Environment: real
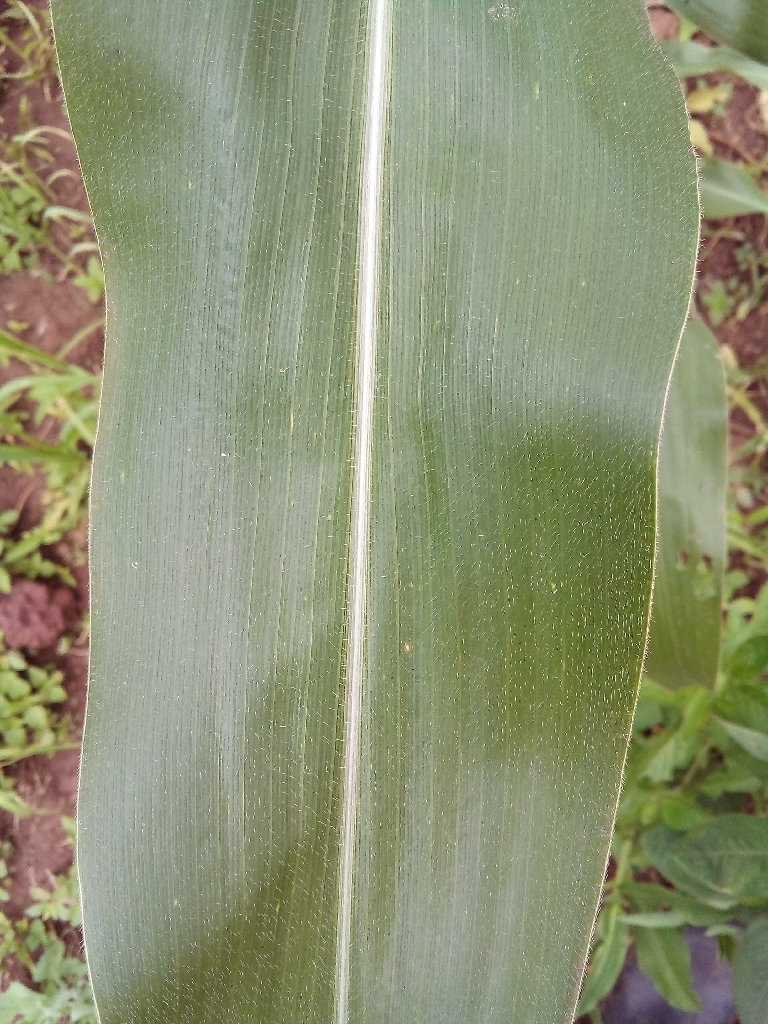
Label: healthy